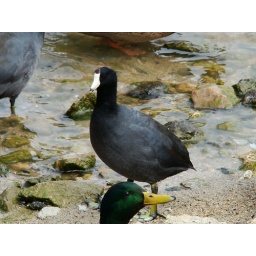
Their first day in Lake Arrowhead. They are black ducks with bright red eyes and love freezing weather.